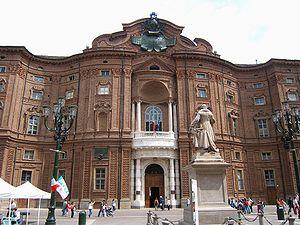
Victor-Emmanuel II, né le 14 mars 1820 à Turin et mort le 9 janvier 1878 à Rome, est un prince de la maison de Savoie. Il est duc de Savoie, roi de Sardaigne, prince de Piémont et comte de Nice de 1849 à 1861, puis premier roi d'Italie du 17 mars 1861 jusqu'à sa mort.
Le Musée national du Risorgimento Italien est le plus important des musées italiens historiques.
Le palais Carignan est un palais baroque situé à Turin, en Italie.